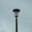
Label: lamp